Jessica Priest

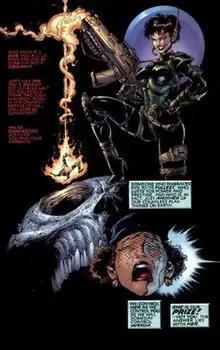
Jessica Priest

Jessica Priest is a character from the Spawn universe. Created for the 1997 film "Spawn" as a gender-swapped adaptation of Chapel, Al Simmons's killer in the comic book, Priest was played by Melinda Clarke in the film, before being adapted to "Spawn" comics as a separate character from Chapel. She would later become the second She-Spawn (after Nyx) and the leader of the team called the Scorched.